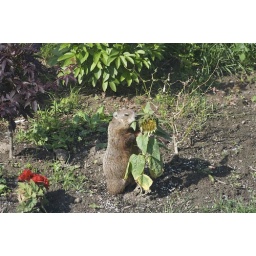
Looked outside my window and saw this groundhog in our garden, eating our plants.